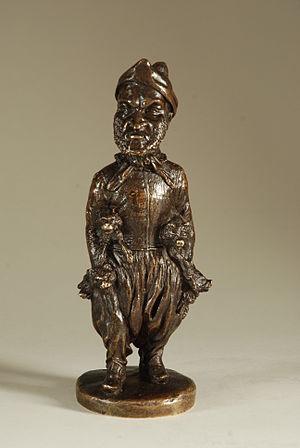
Fratin Fratin par lui-même